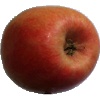
Label: Apple Pink Lady 1